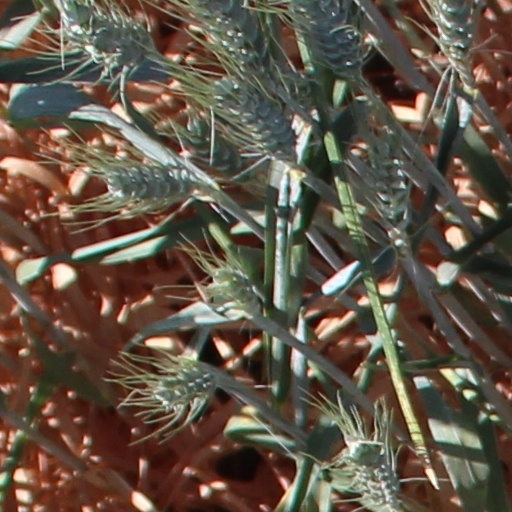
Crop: wheat